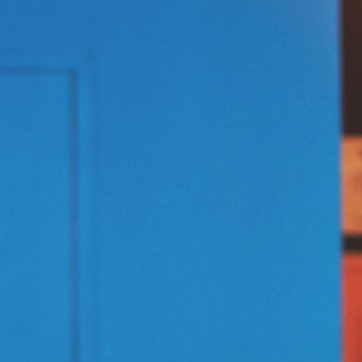
Material: painted